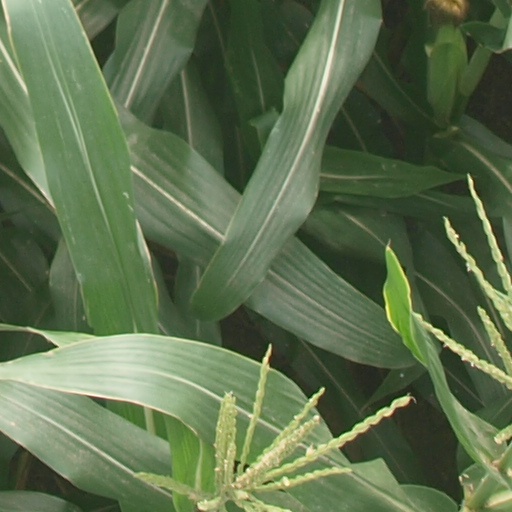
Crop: maize; corn